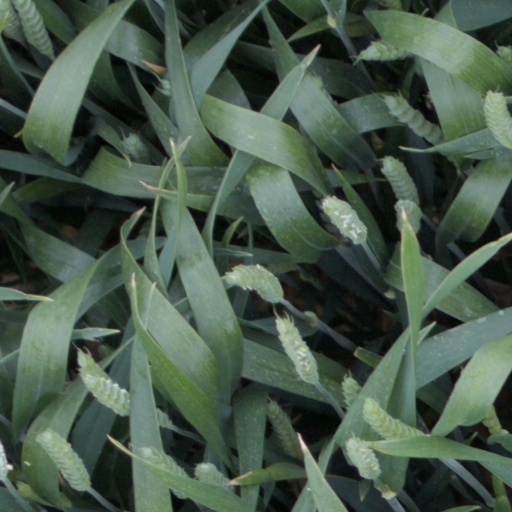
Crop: wheat